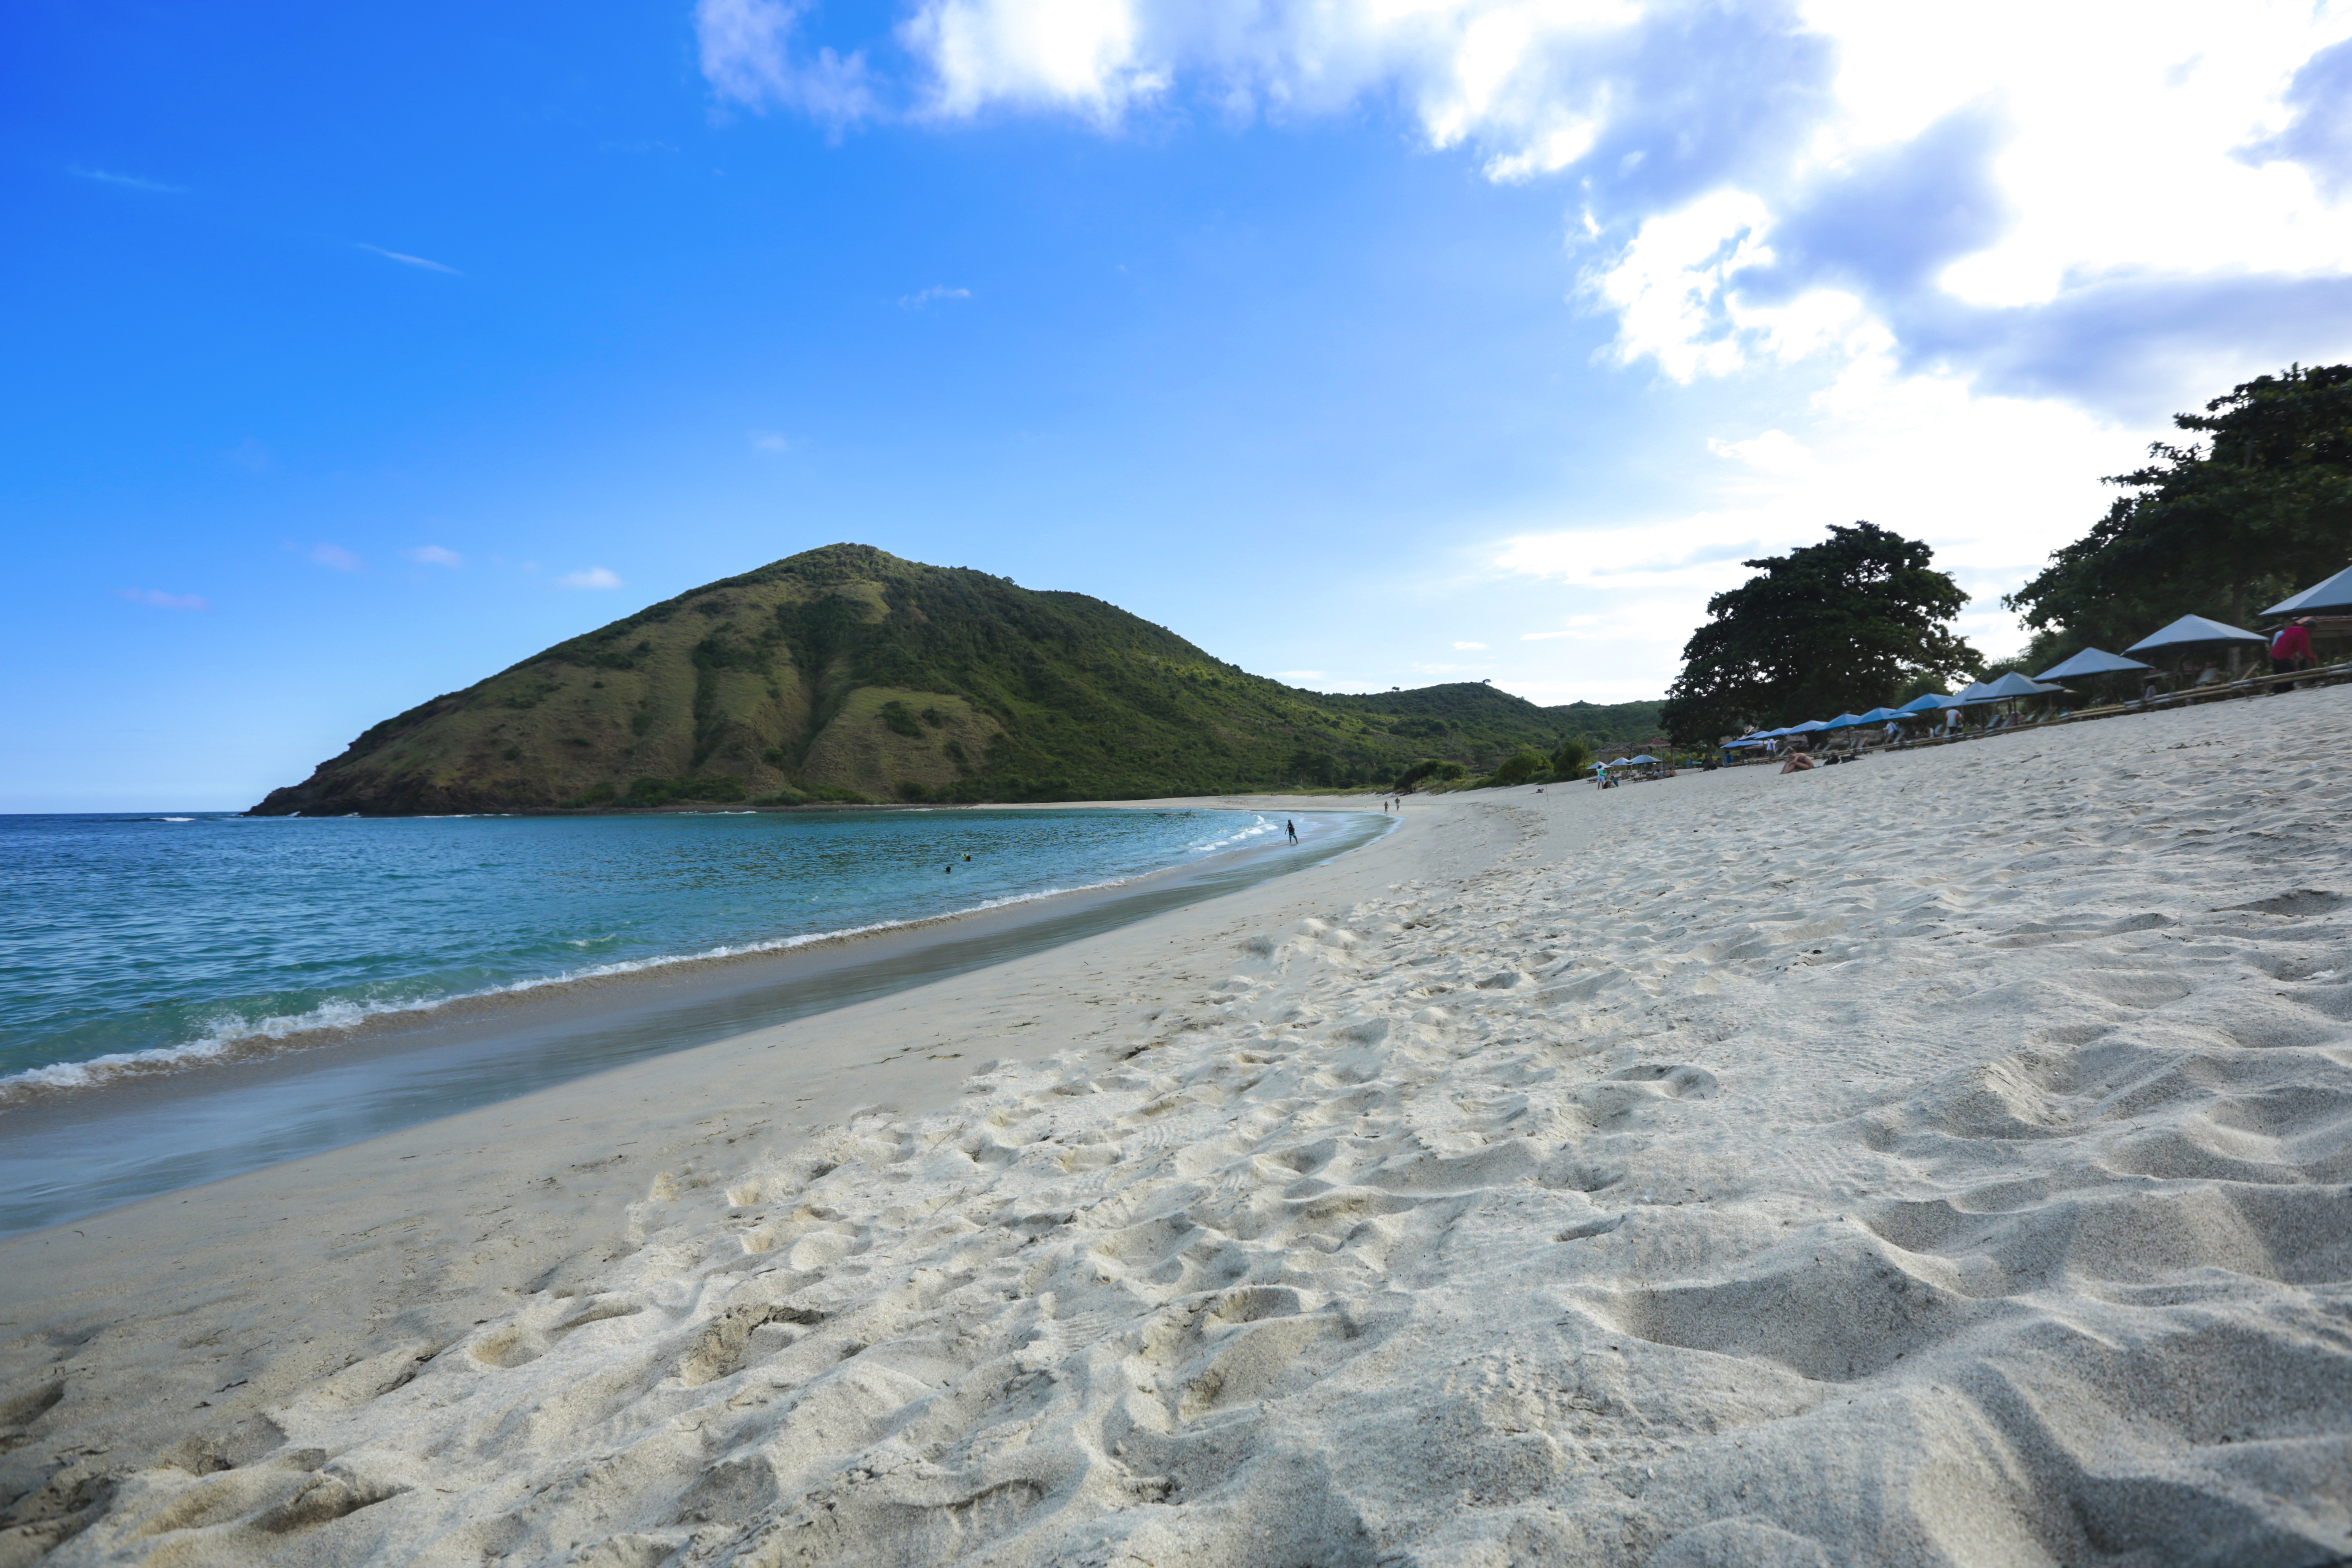
beach, sea, coast, tree, water, sand, ocean, horizon, cloud, sky, shore, wave, vacation, bay, island, tourism, terrain, body of water, caribbean, tropics, cape, wind wave, promontory, coastal and oceanic landforms